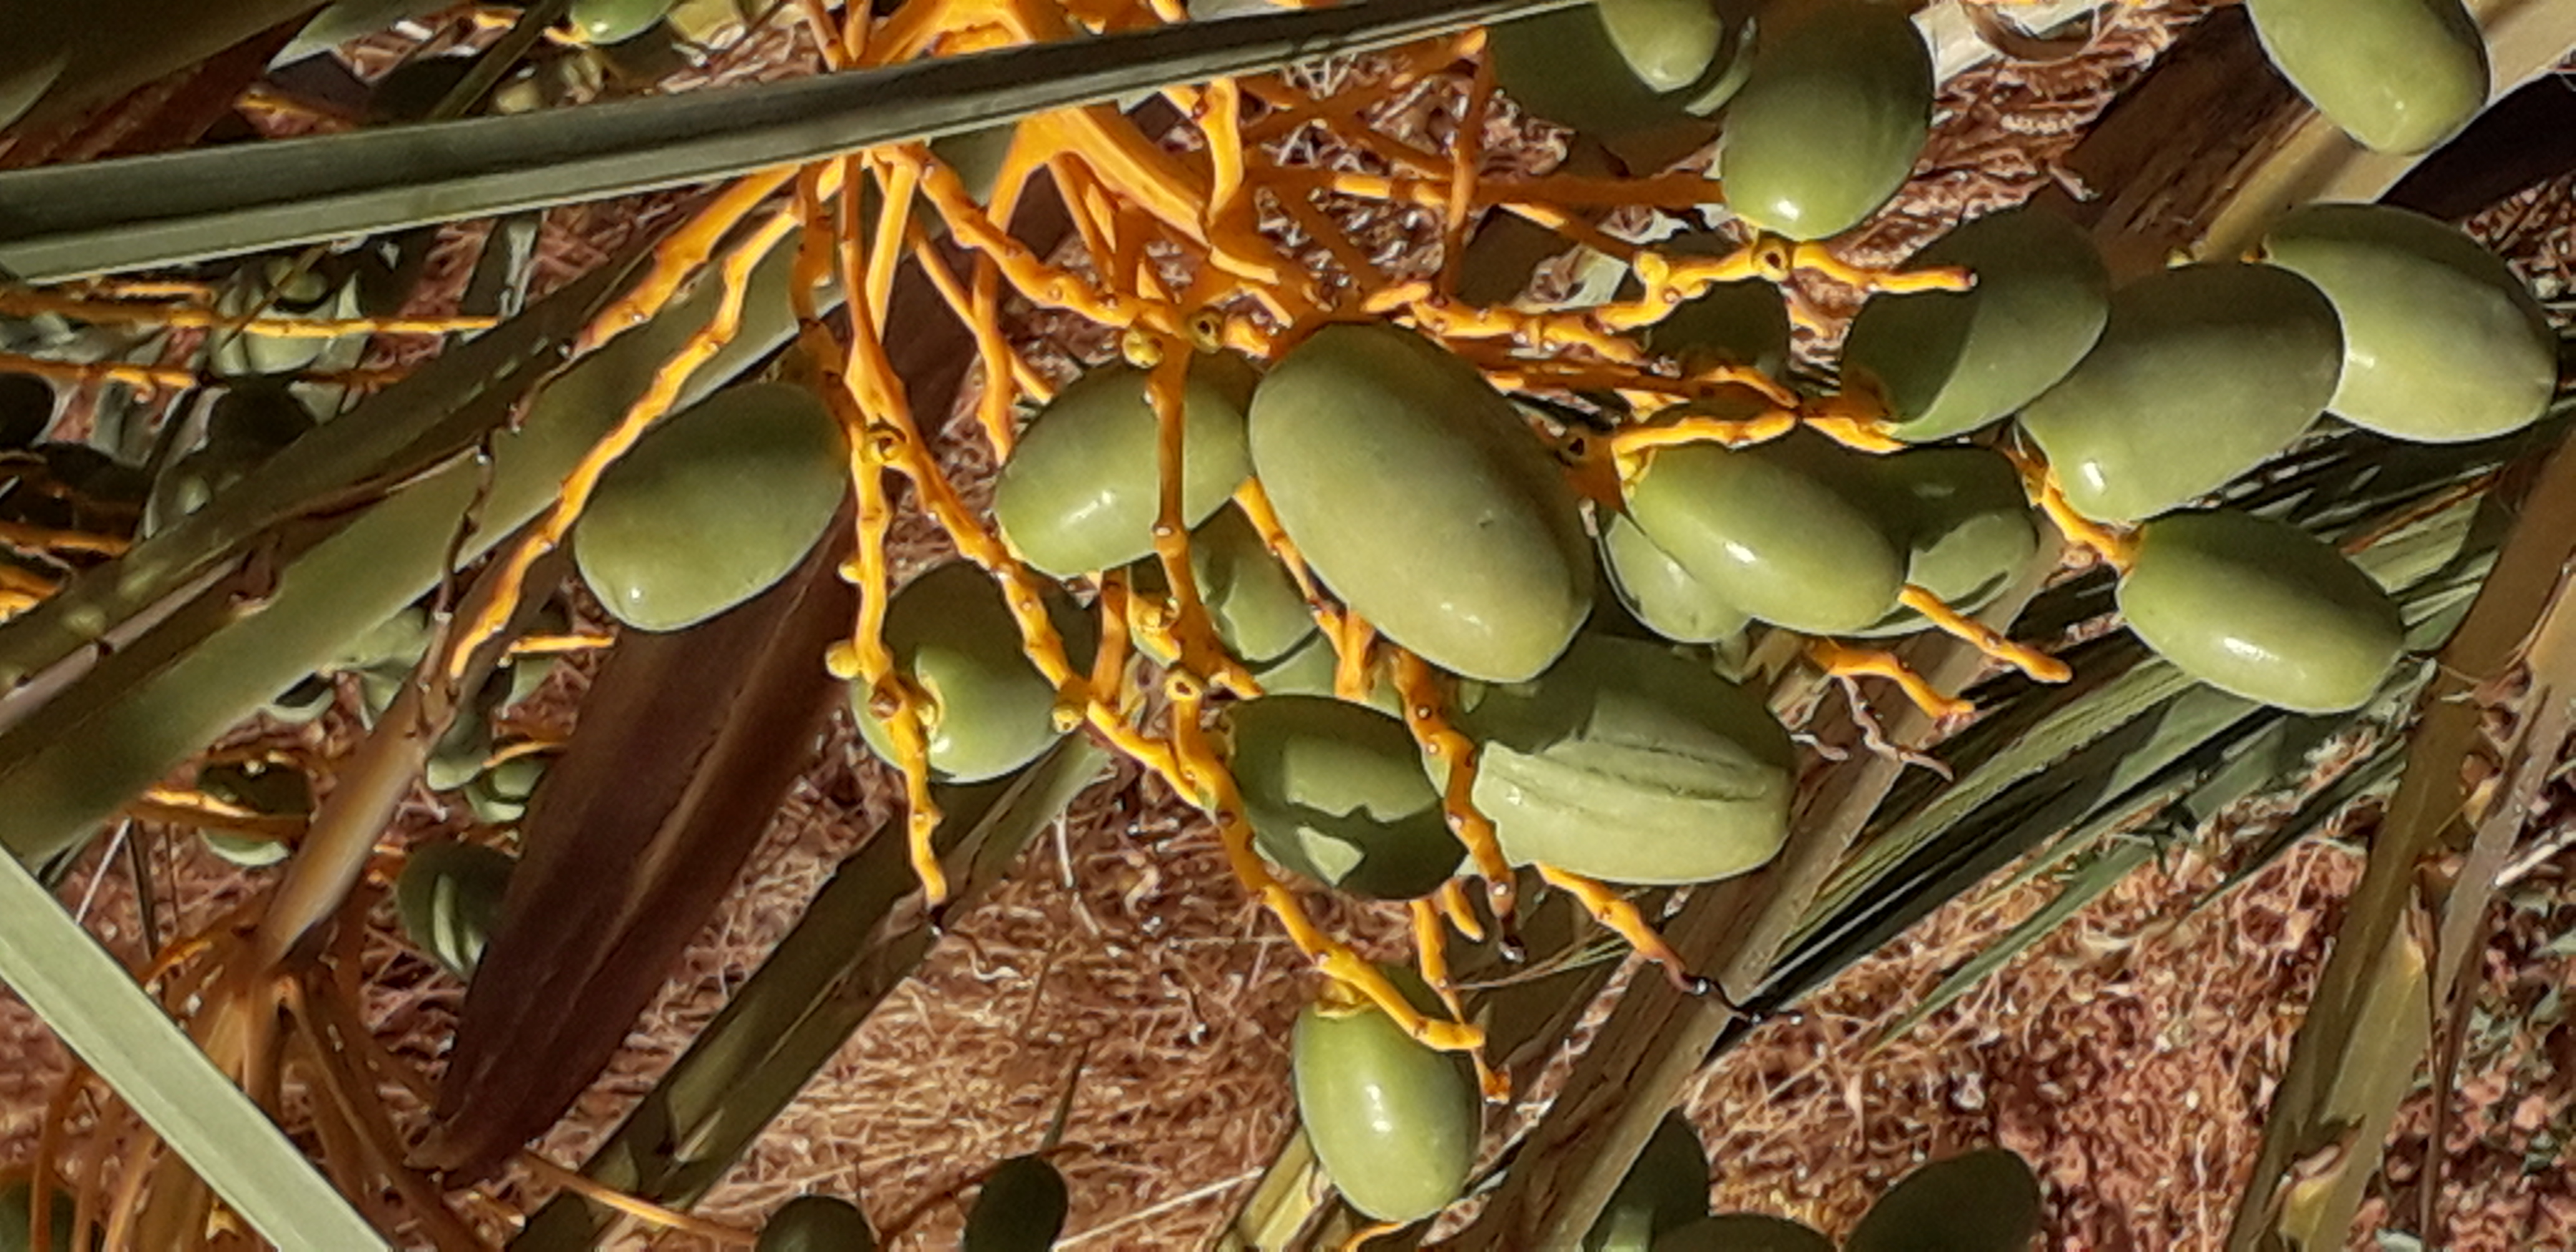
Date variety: Boumajhoul